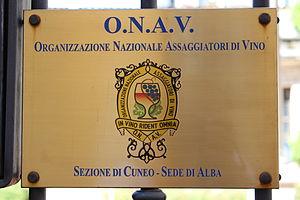
Organisation Nationale des Goûteurs de Vin à Alba (Italie) Italiano: Organizzazione Nazionale Assaggiatori di Vino a Alba